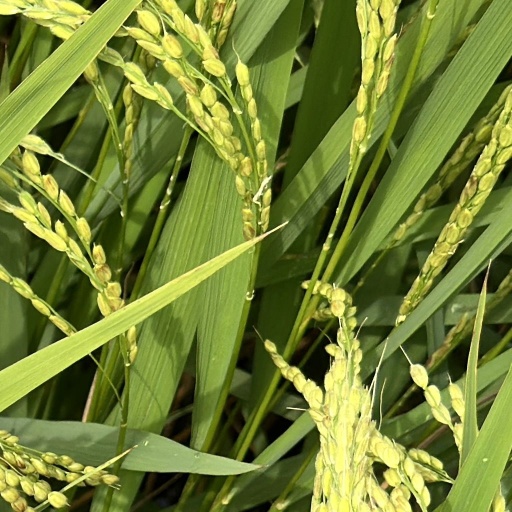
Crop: rice